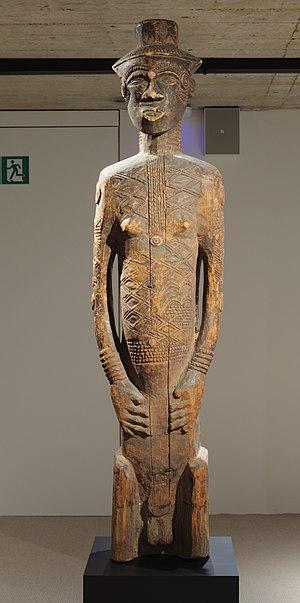
Ndengese Statue de chef République démocratique du Congo, nord du Kasaï, 1885-1909, bois Cette image prise au Musée L fait partie du Natural Image Noise Dataset
Les Ndengese sont un peuple d'Afrique centrale établi en République démocratique du Congo, dans le territoire de Dekese au Kasaï-Occidental. Ils font partie du grand groupe des Kuba.